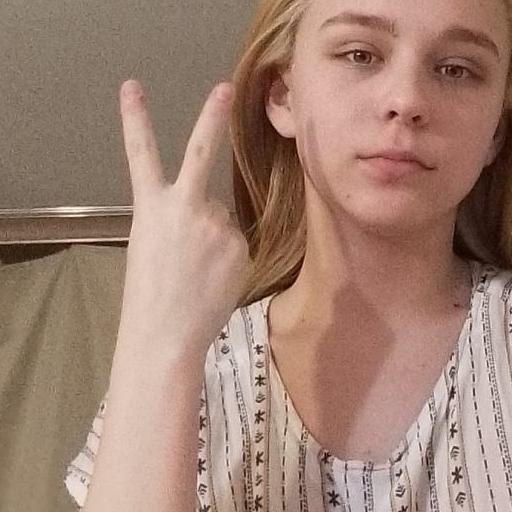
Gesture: peace_inverted